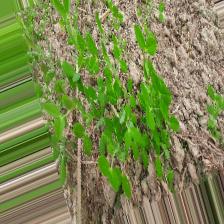
Label: Normal